Ben Alder

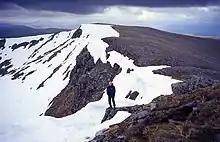
Garbh Choire on Ben Alder, looking south

Ben Alder is one of the locations featured in the novel "Kidnapped" by Robert Louis Stevenson. The main characters David Balfour and Alan Breck Stewart are hosted by the Scottish clan chief Cluny MacPherson, fugitive after the Second Jacobite Rising, in one of his hiding places at Ben Alder.